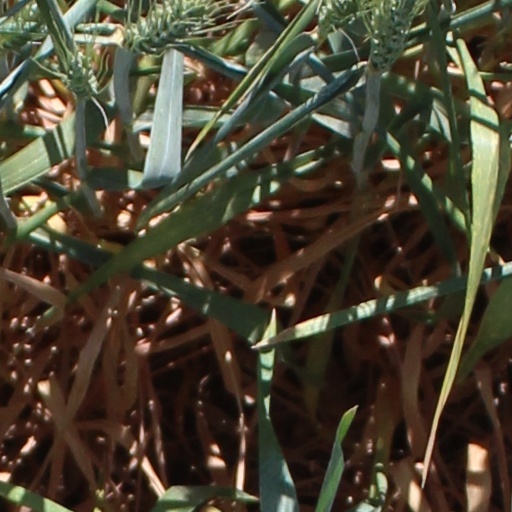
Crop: wheat